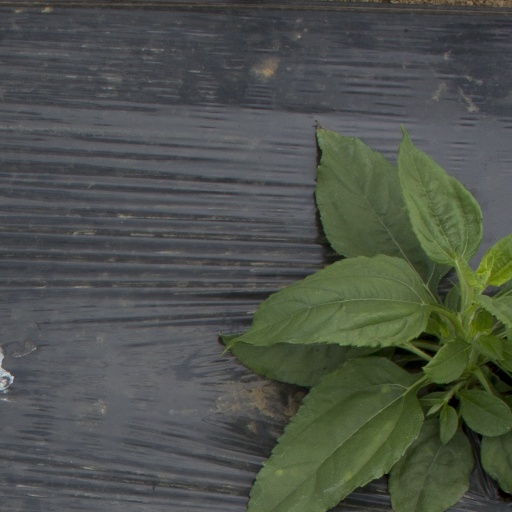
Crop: Jerusalem artichoke